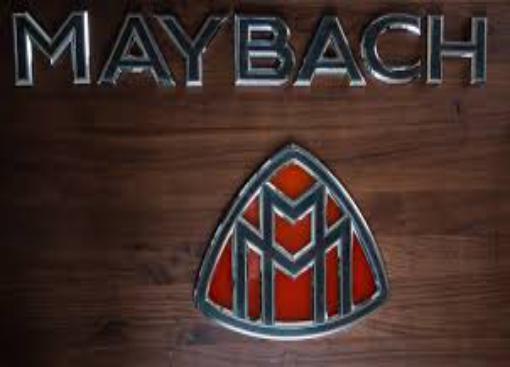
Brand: maybach-2
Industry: Transportation